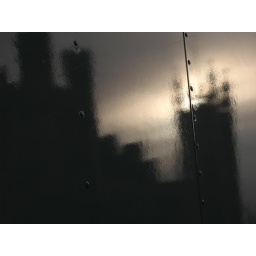
houses of parliament reflected in a van